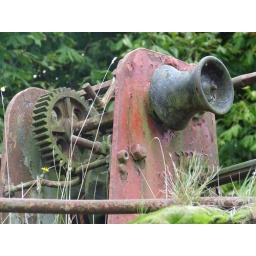
There was an old abandoned ship in the car park. This is the whinch mechanism.